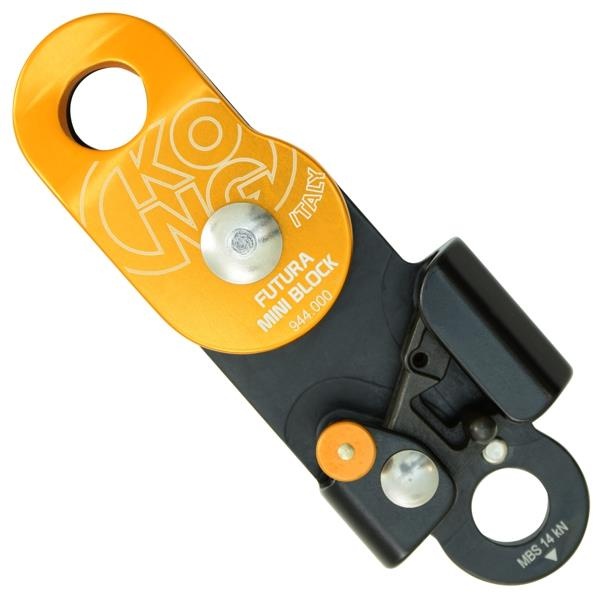
FUTURA MINI BLOCK
ALUMINUM PULLEY Low friction pulley fitted with a locking device that can be engaged and disengaged through the special pawl. Compact and lightweight, conceived for mountaineering and rescue. Properly used in recovery, it becomes fundamental for the preparation of simple or double hoists in rescue and self rescue. Miniblock belongs to the ultra compact “Futura” family of blockers, which can be used in case of emergency and for climbing. High quality product, made in Italy! Standards - EN 12278, UIAA Material - Alu Alloy Weight - 165g Load - 28 kN Ball Bearing - Yes Bush - No Main Dimension - 130mm Maximum Rope Diameter - 12mm
Brand: KONG USA
Category: Sporting Goods > Outdoor Recreation > Climbing > Climbing Ascenders & Descenders